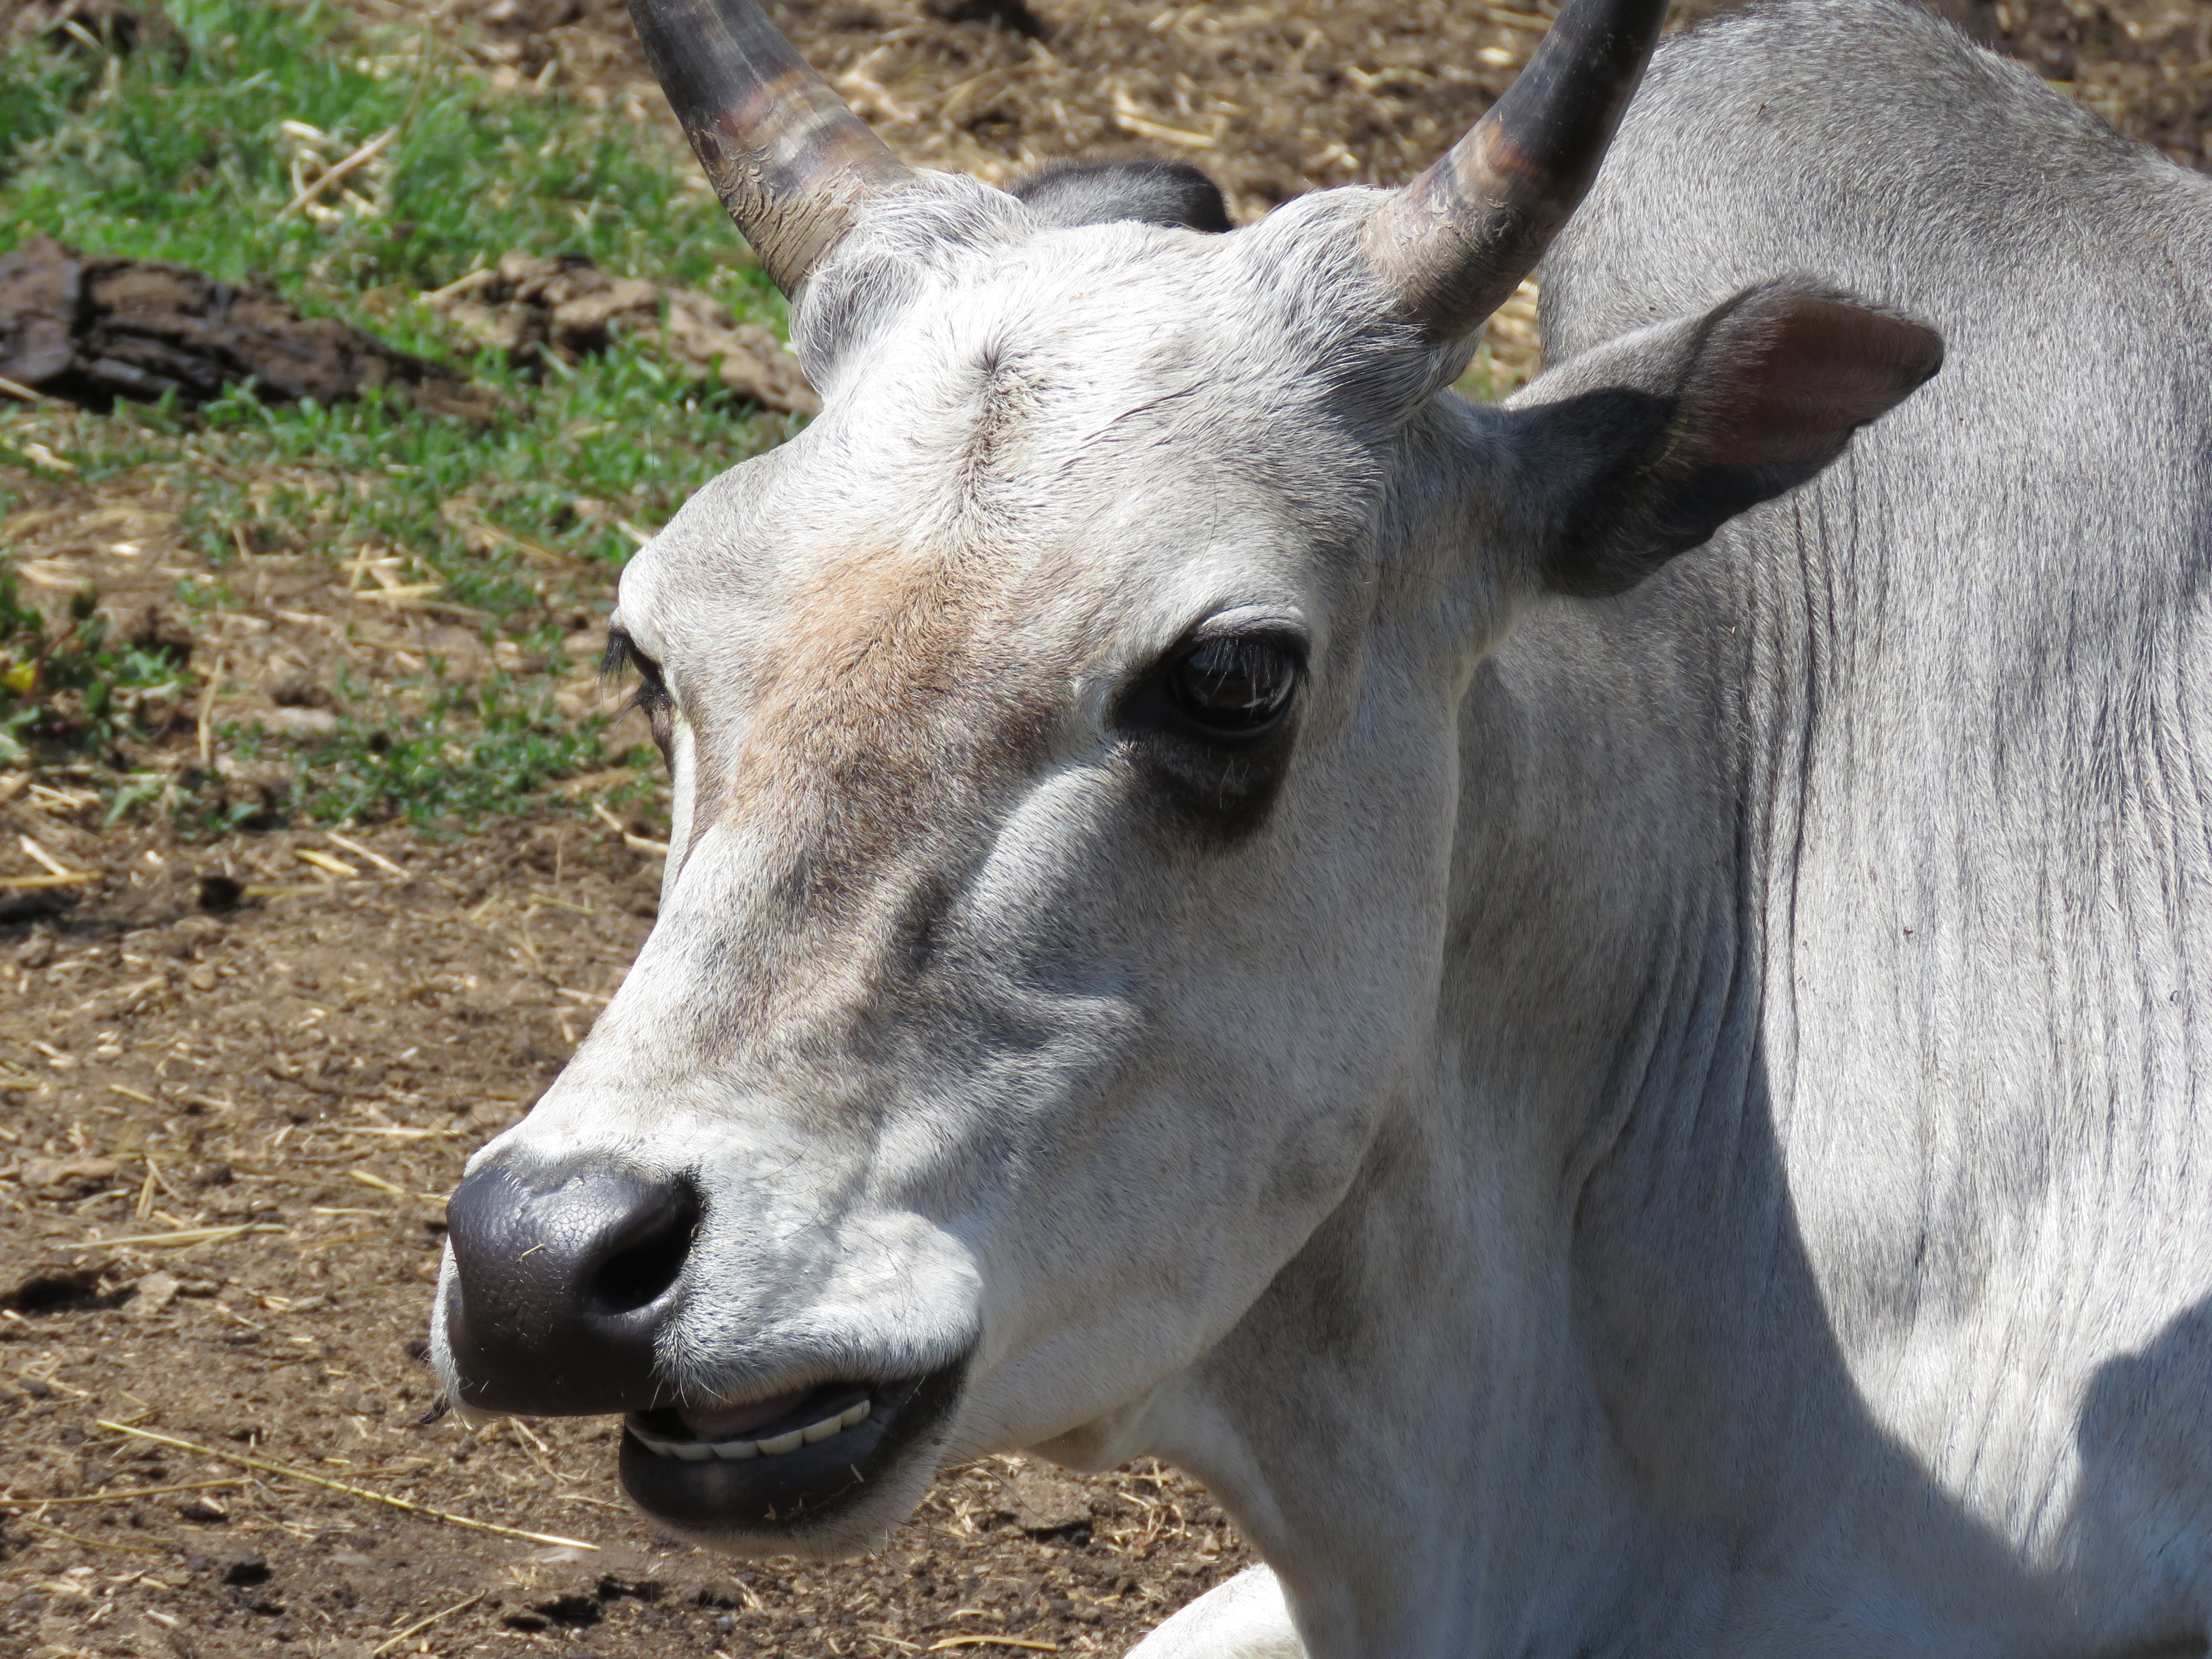
farm, animal, wildlife, zoo, horn, cow, cattle, mammal, fauna, bull, head, vertebrate, horns, pack animal, cattle like mammal